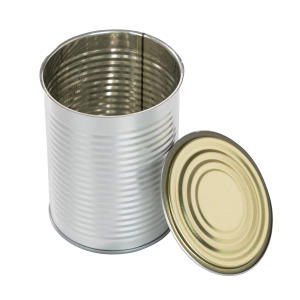
Label: metal